Echigo-Ishiyama Station

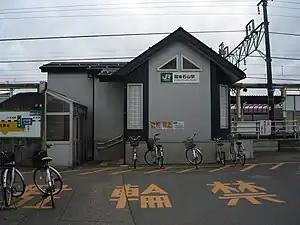
East side of Echigo-Ishiyama Station in December 2009

is a train station in Higashi-ku, Niigata, Niigata Prefecture, Japan, operated by East Japan Railway Company (JR East).